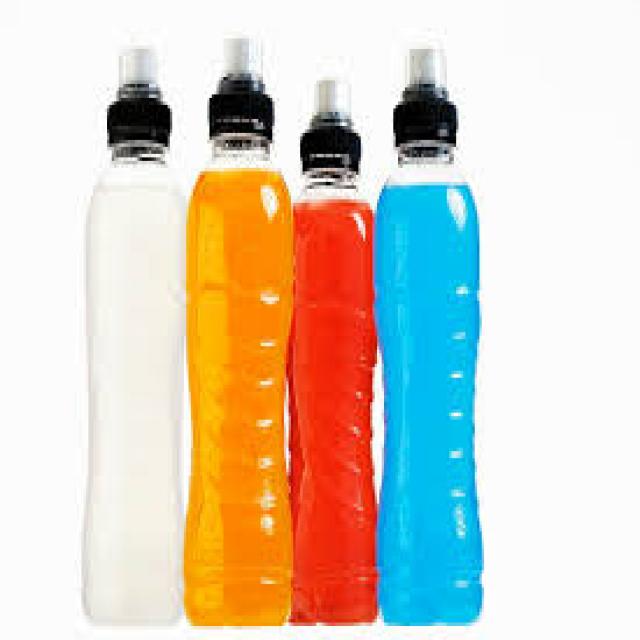
Label: Plastic